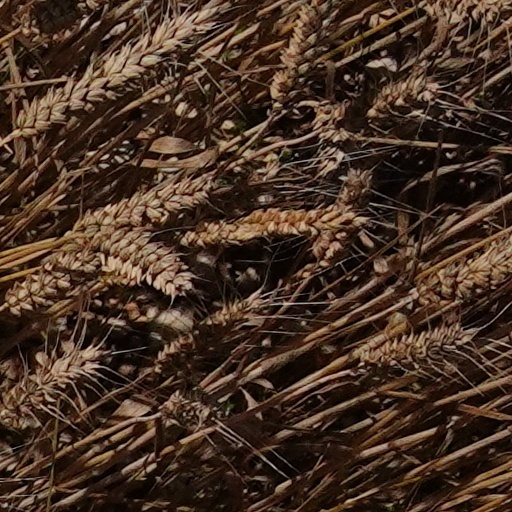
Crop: wheat